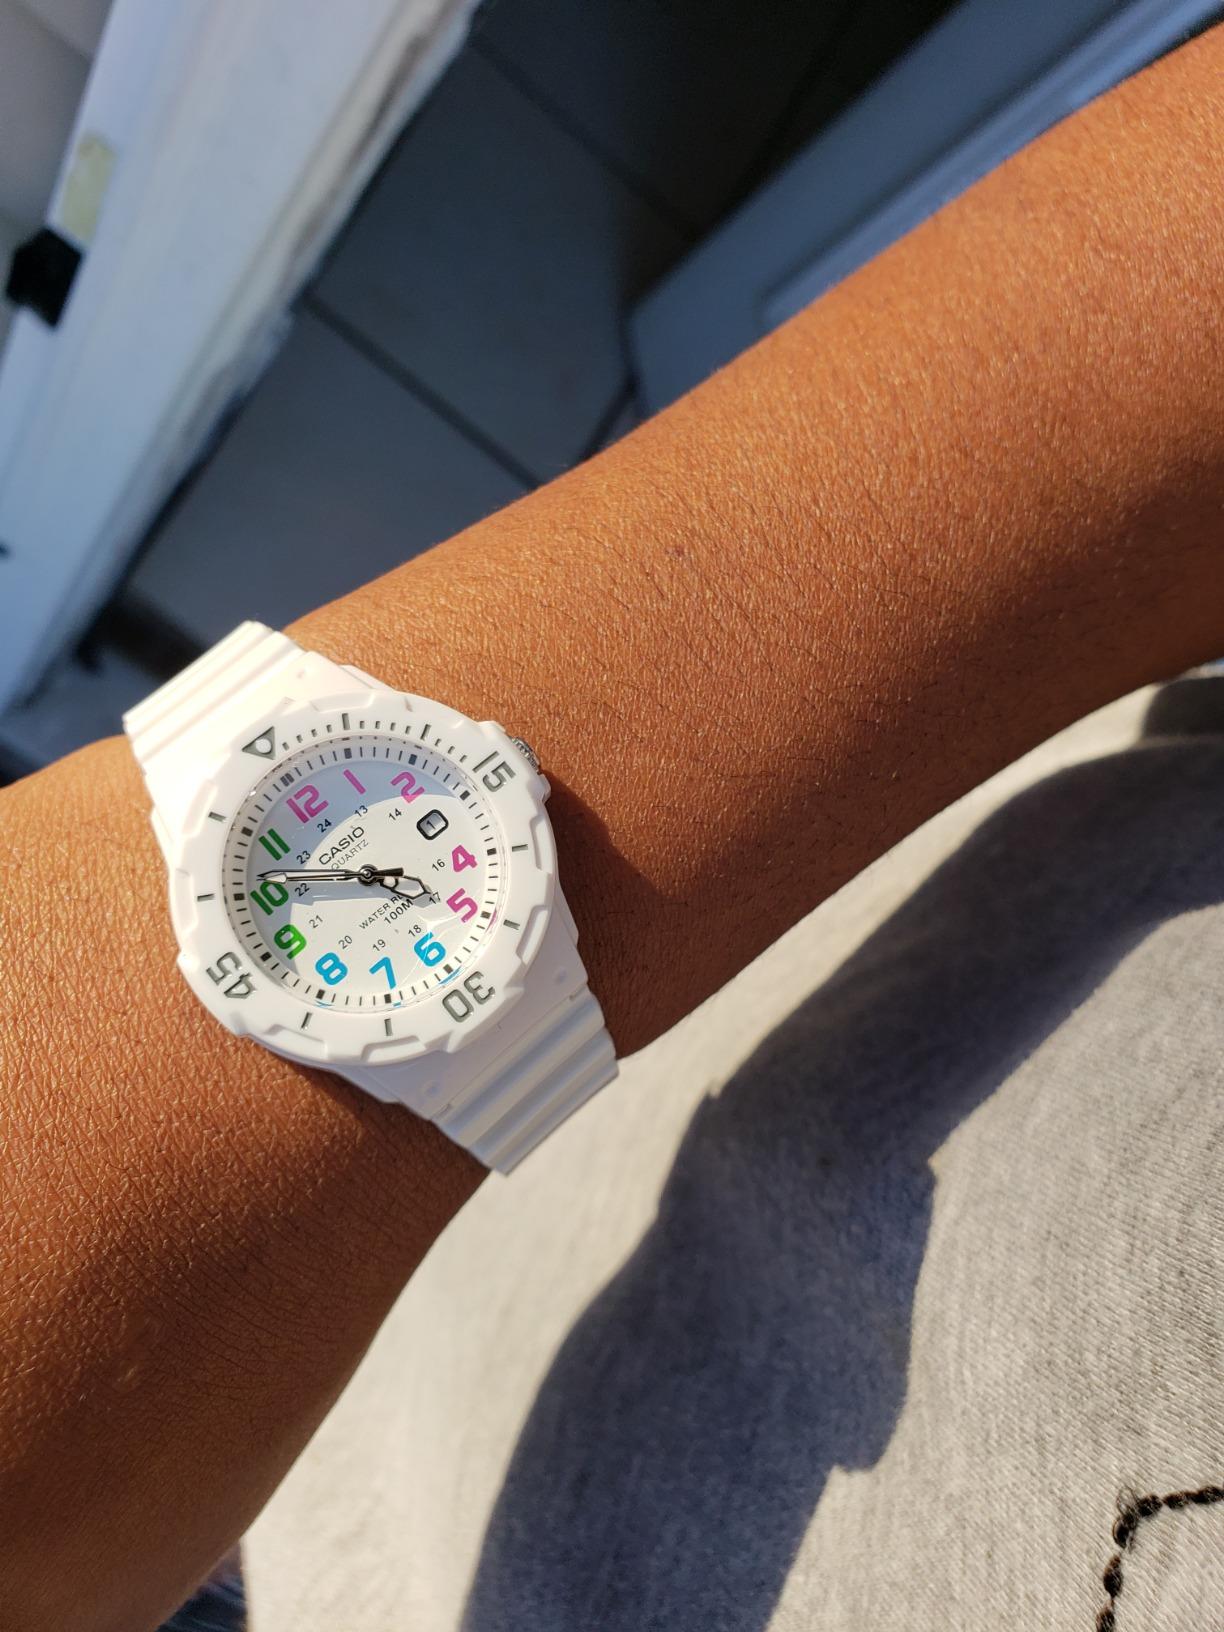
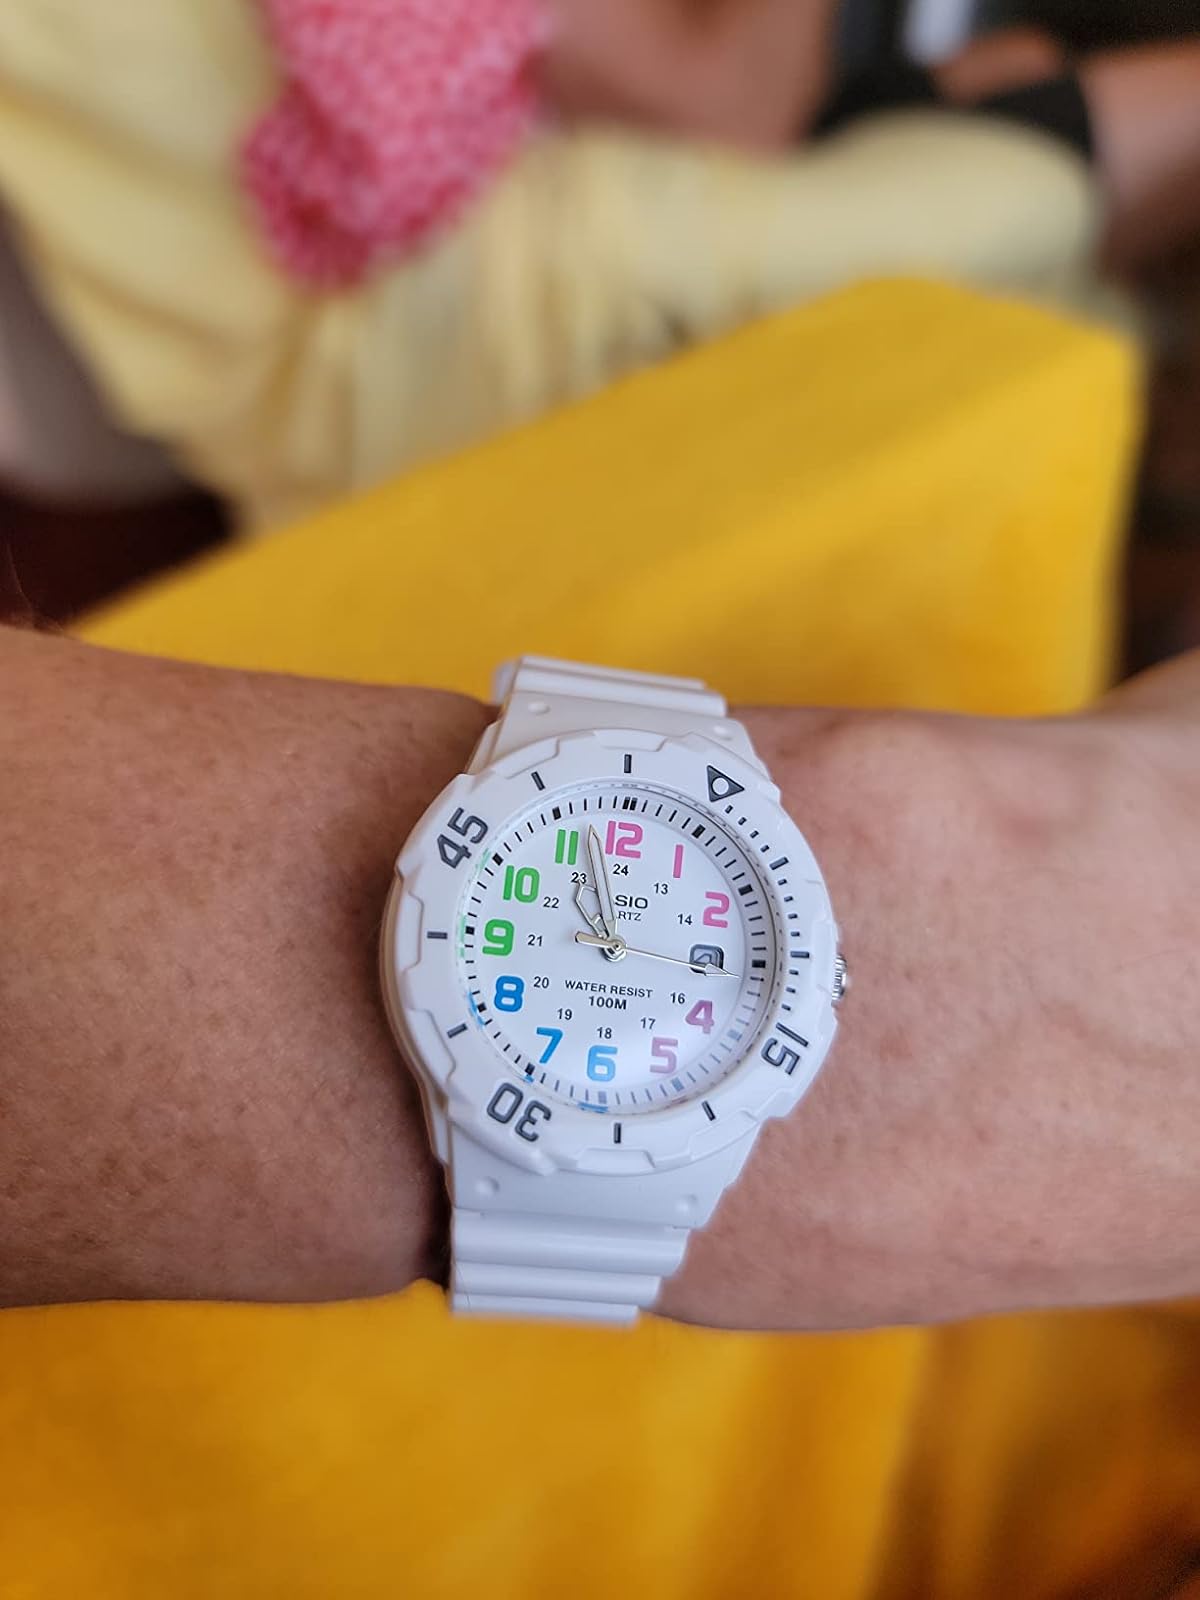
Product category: accessories_watch
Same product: yes